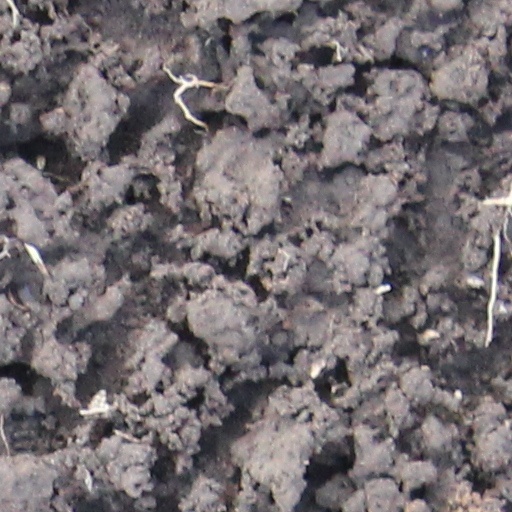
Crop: wheat